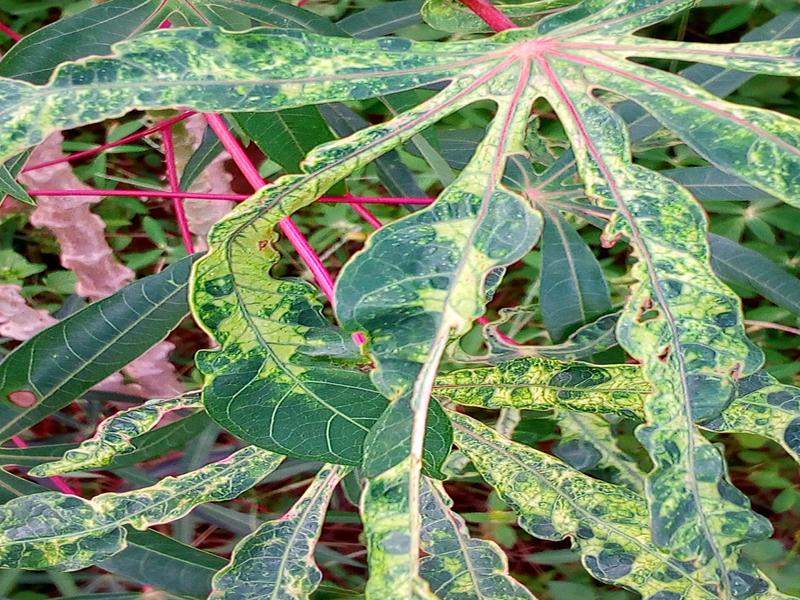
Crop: cassava
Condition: mosaic_disease